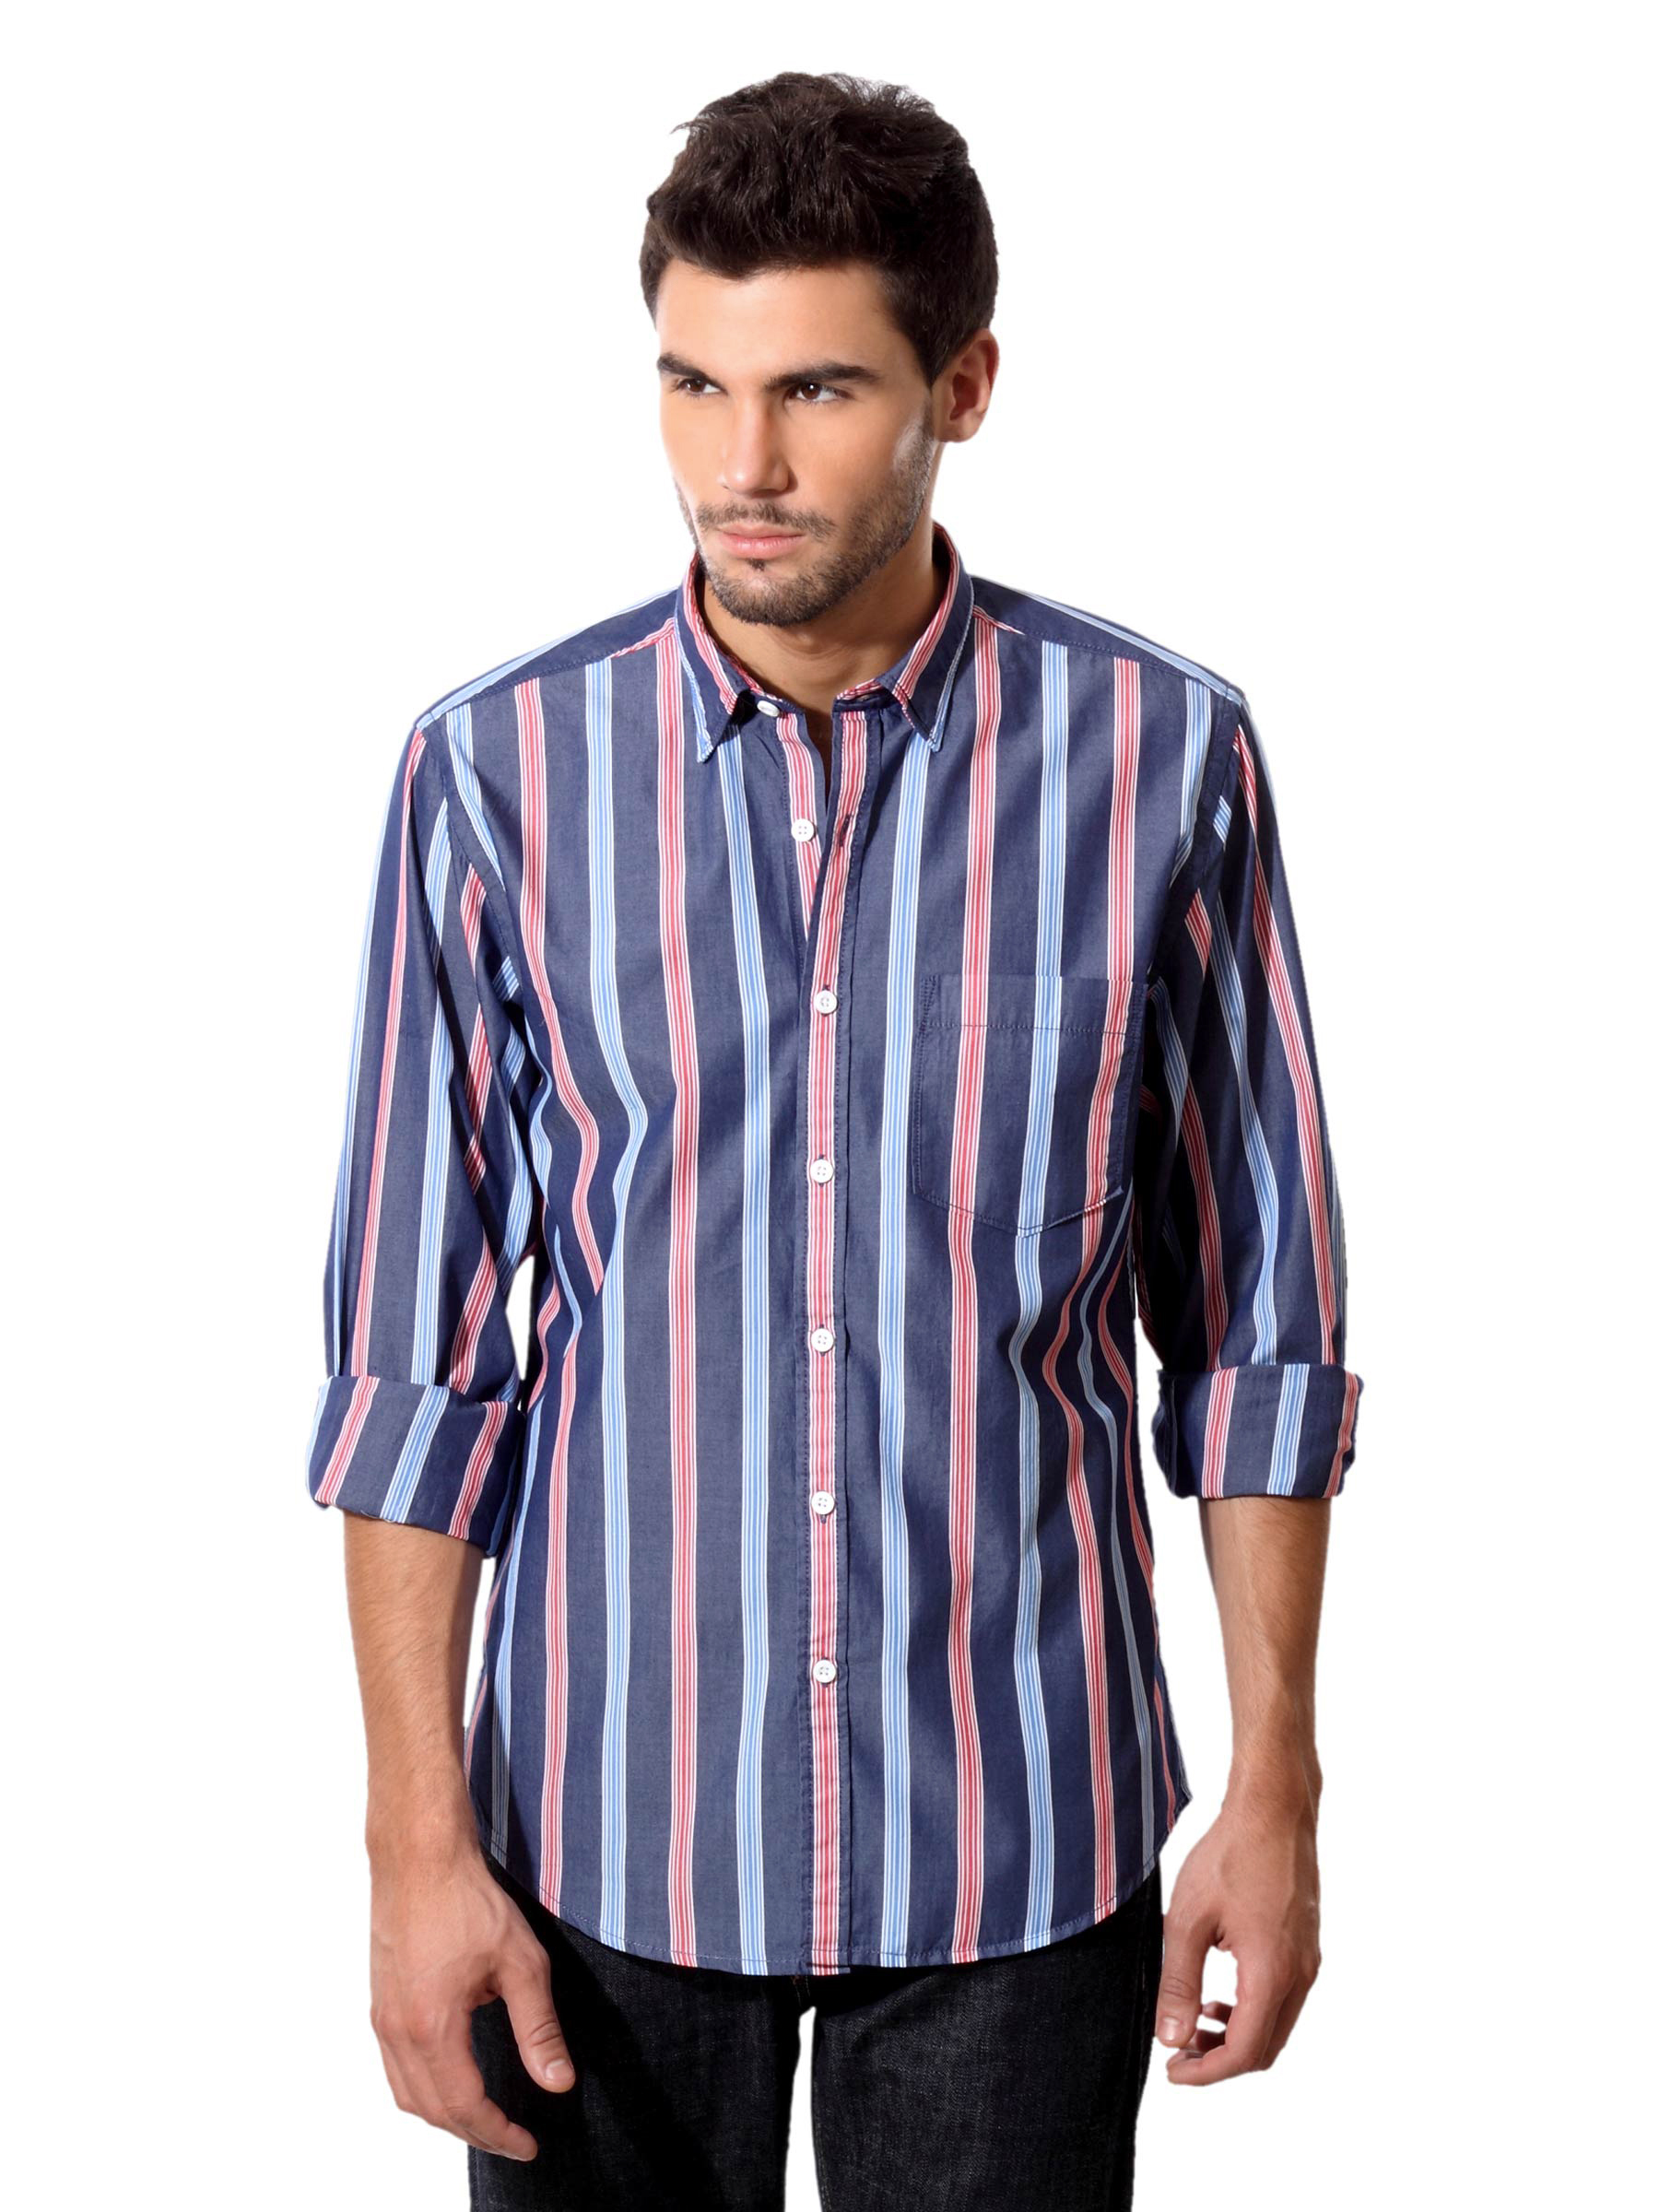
Peter England Men Navy Blue Casual Shirt
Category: Apparel / Topwear / Shirts
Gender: Men
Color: Navy Blue
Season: Summer 2012
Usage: Casual